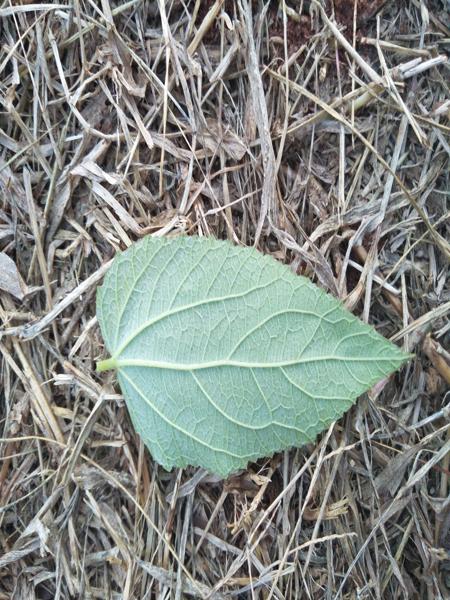
Plant: Gasagase